Majapahit

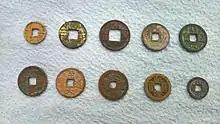
On centre bottom row (no. 8) is a Yǒng-Lè Tōng-Bǎo (永樂通寶) cash coin cast under the Yǒng-Lè Emperor (永樂帝) of Ming dynasty. These were cast in great quantities and used by Ashikaga, Ryukyu, as well as Majapahit.

Some idea of the scale of the internal economy can be gathered from scattered data in inscriptions. The Canggu inscriptions dated 1358 mentions 78 ferry crossings in the country (mandala Java). Majapahit inscriptions mention a large number of occupational specialities, ranging from gold and silversmiths to drink vendors and butchers. Although many of these occupations had existed in earlier times, the proportion of the population earning an income from non-agrarian pursuits seems to have become even greater during the Majapahit era.